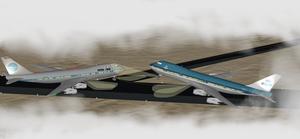
Flyulykken på Tenerife
Computergrafik af KLM 4805  lige før det rammer Pan Am 1736. Noget af tågen er fjernet, så man bedre kan se.
Computergrafik af KLM 4805 lige før det rammer Pan Am 1736. Noget af tågen er fjernet, så man bedre kan se.
Flyulykken på Tenerife den 27. marts 1977 var en kollision mellem to Boeing 747 jumbojets på startbanen i lufthavnen Los Rodeos Airport, Tenerife, De Kanariske Øer. Ved ulykken omkom i alt 583 mennesker, hvilket er den største flykatastrofe i historien, som ikke var følge af et terrorangreb.